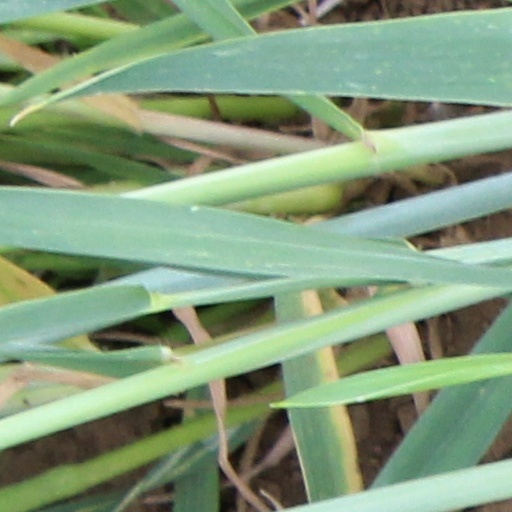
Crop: wheat